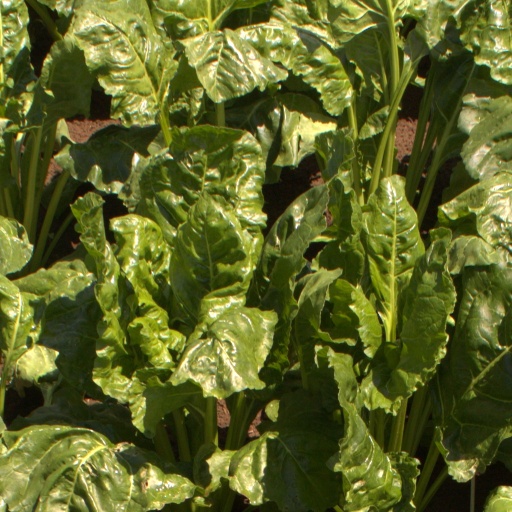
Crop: sugar beet